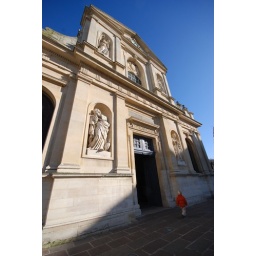
Julius walking past the entrance to the church in the centre of Rueill Malmaison, a suburb of Paris.